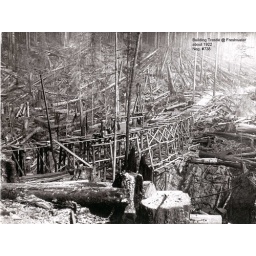
Picture of the building of a railroad trestle in Freshwater. Humboldt County, California